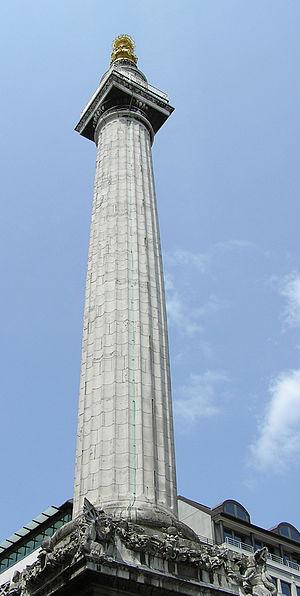
Le Monument au Grand Incendie de Londres, plus communément connu sous le nom Le Monument, est une colonne romaine dorique en pierre de 61 mètres dans la Cité de Londres, proche du nord du pont de Londres. Il est situé au croisement de Monument street et de Fish Street Hill, à 61 mètres du lieu où le Grand incendie de Londres commença en 1666. Un autre monument marque l'endroit où le feu fut stoppé, proche de Smithfield. Une station du métro londonien porte également le nom de Bank and Monument.